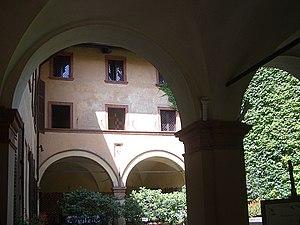
Roppolo est une commune italienne de la province de Biella dans la région Piémont en Italie.